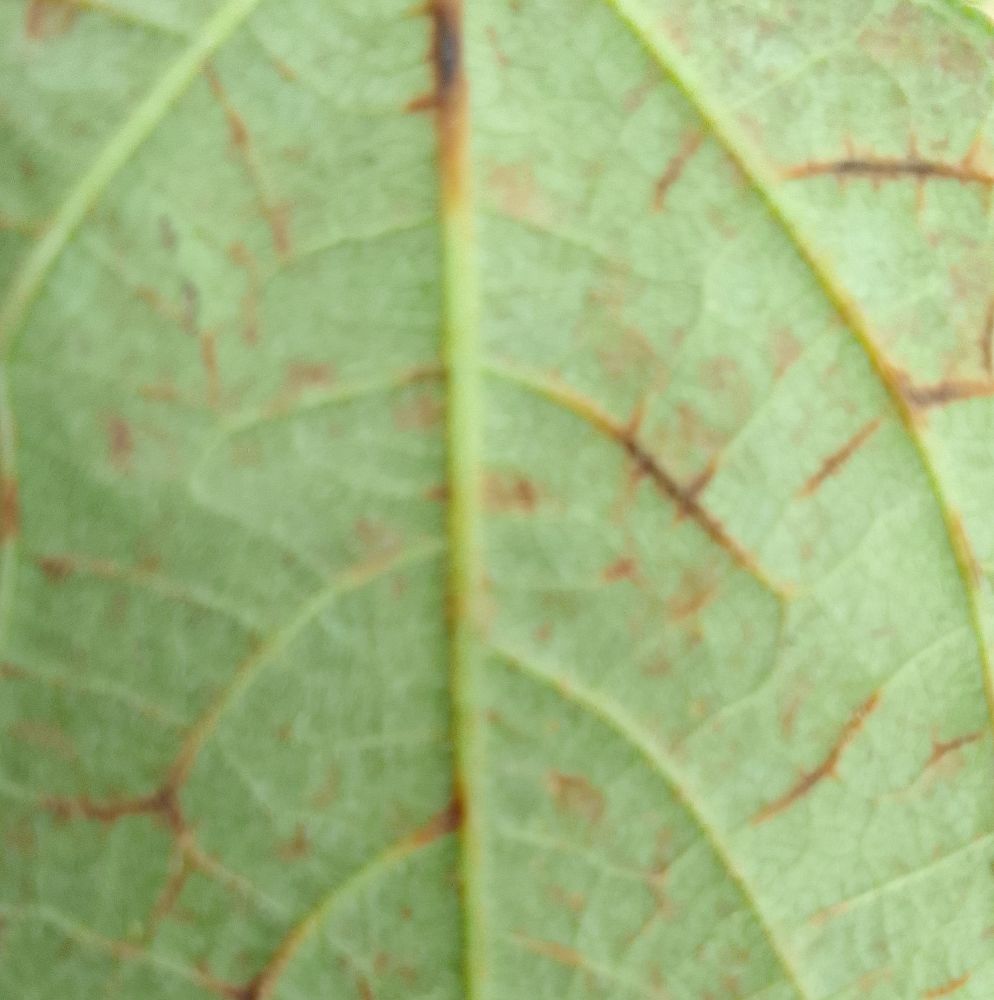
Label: anthracnose